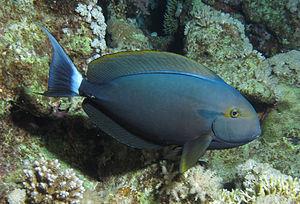
Le genre Acanthurus regroupe des poissons-chirurgiens appartenant à la famille des Acanthuridae.
Acanthurus gahhm, communément nommé Poisson-chirurgien noir à queue blanche, est une espèce de poisson marin démersale de la famille des Acanthuridae soit les poissons-chirurgiens.